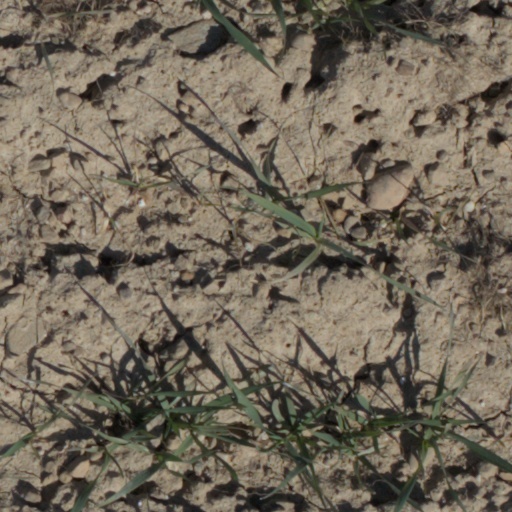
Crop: wheat